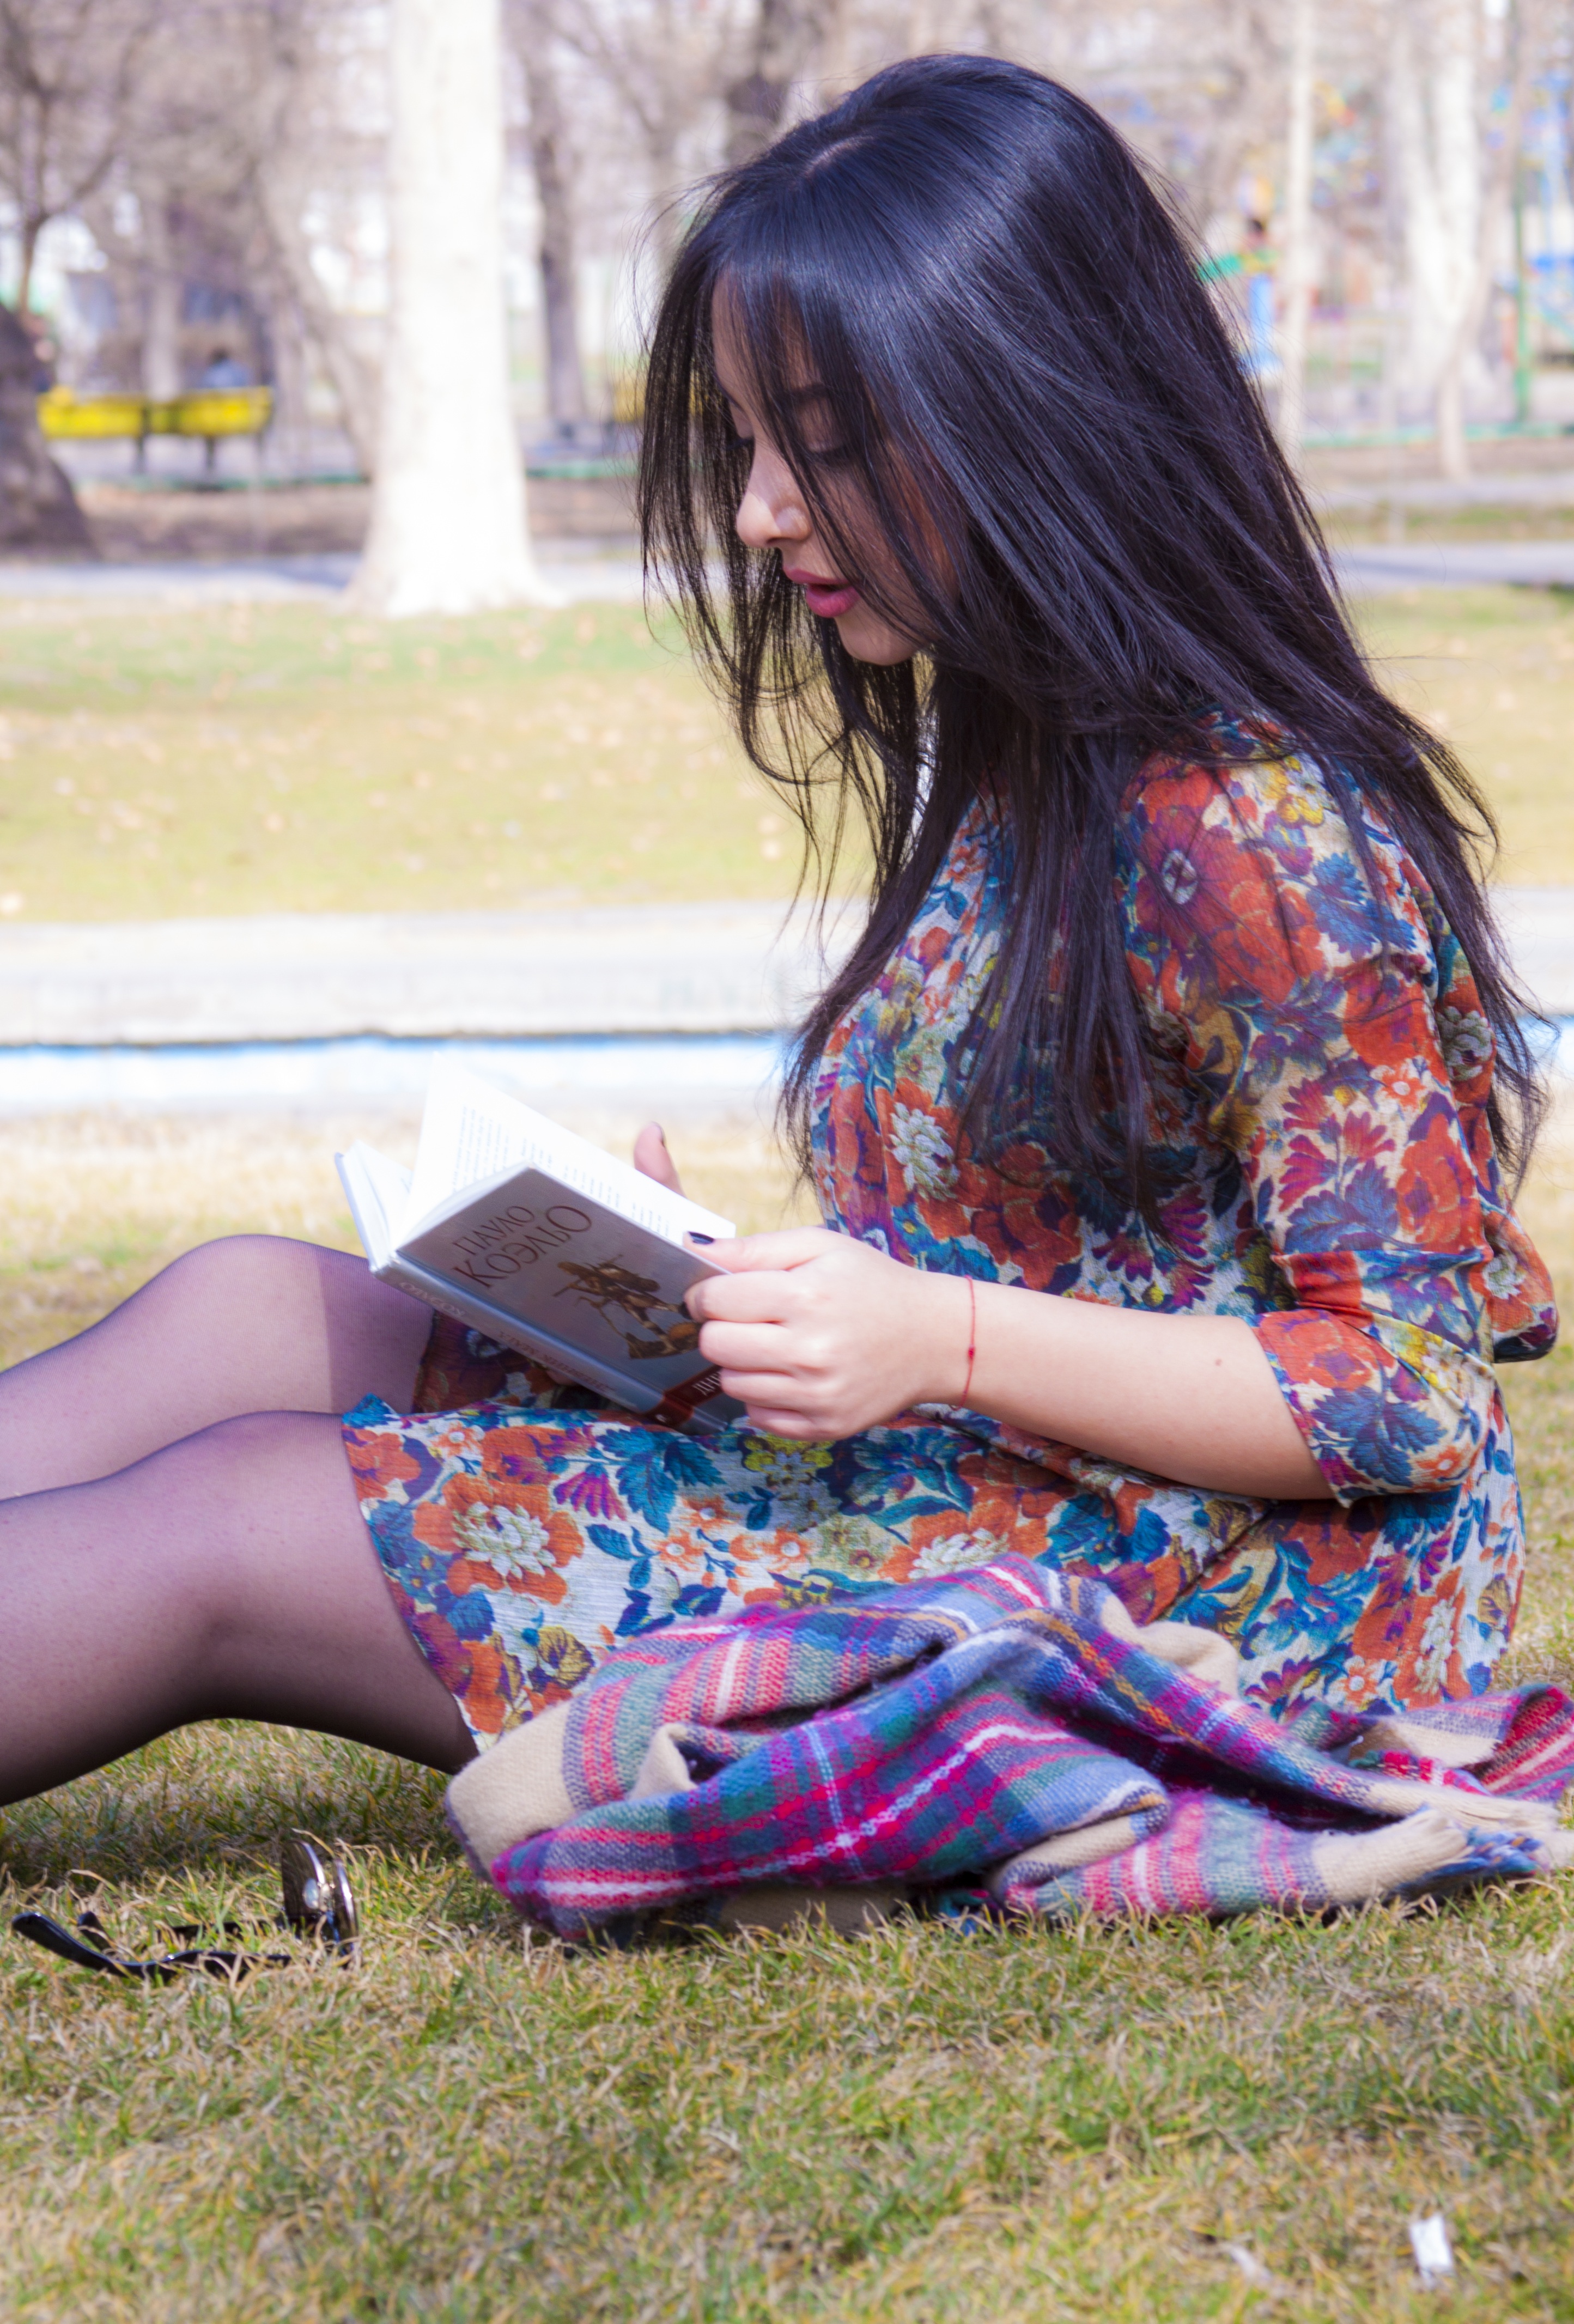
nature, person, girl, woman, reading, model, spring, color, sitting, park, fashion, clothing, lady, season, blue sky, outdoors, face, dress, beauty, beautiful, abdomen, photo shoot, human positions